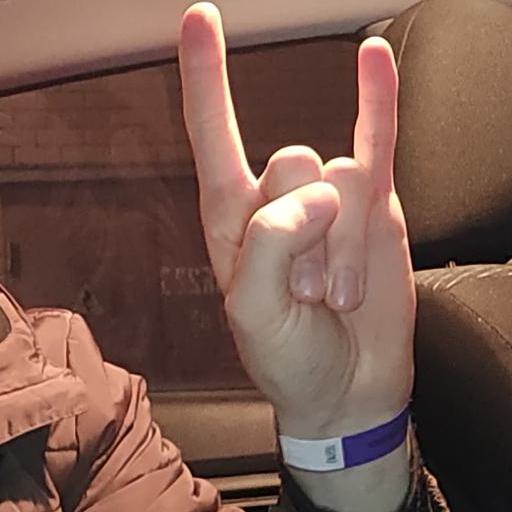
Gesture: rock